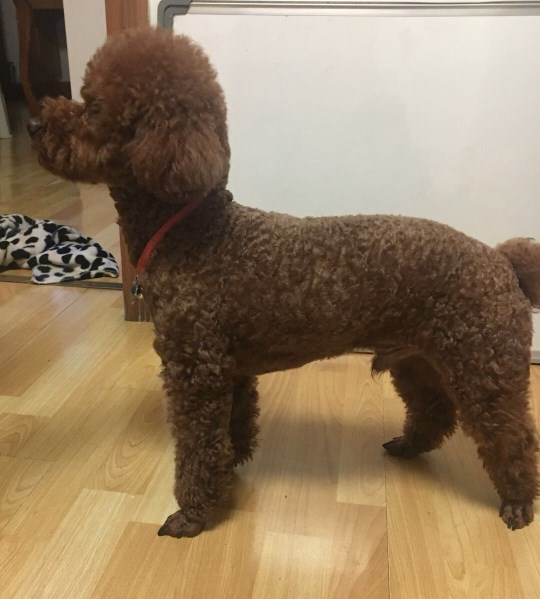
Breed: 2925-n000114-toy_poodle